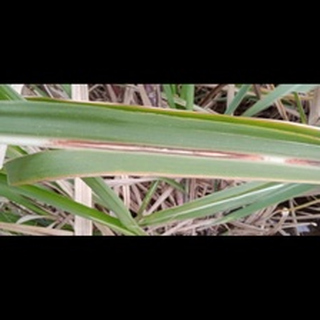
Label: sugarcane_red_rot